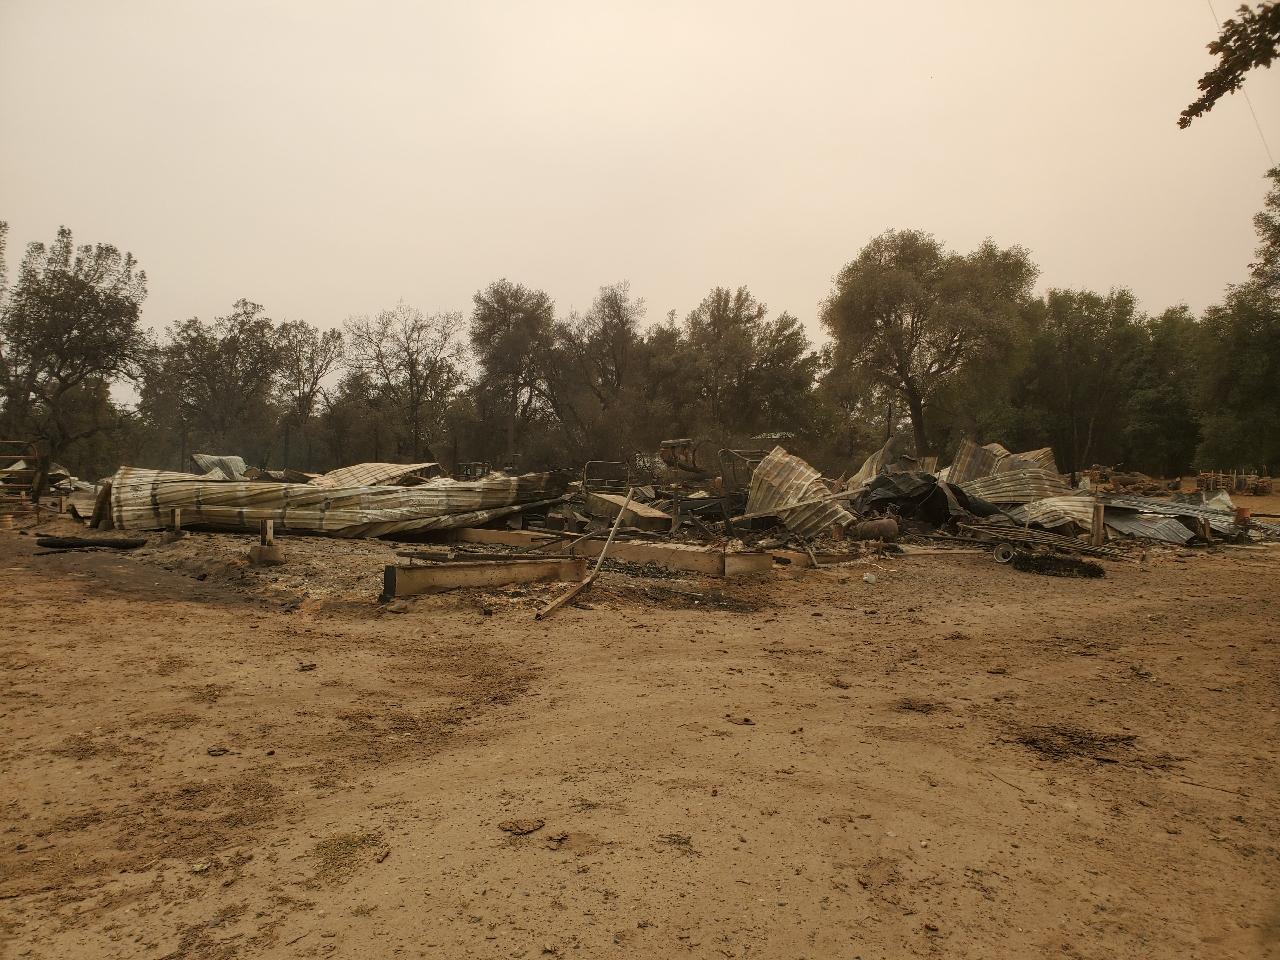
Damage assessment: destroyed